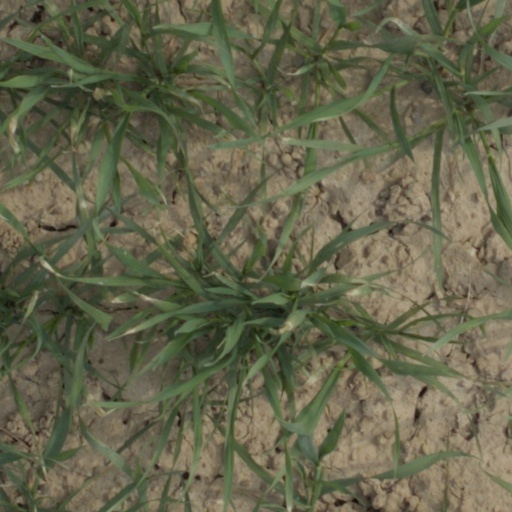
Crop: wheat